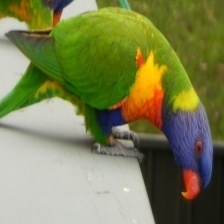
Species: RAINBOW LORIKEET
Scientific name: TRICHOGLOSSUS MOLUCCANUS
ImageNet parent category: lorikeet